Tufnell Park tube station

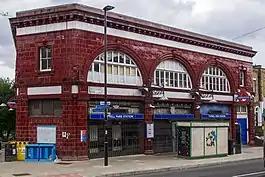
Station building

Tufnell Park is a London Underground station in Islington, close to its boundary with Camden. It is located in the Tufnell Park neighbourhood. The station is on the High Barnet branch of the Northern line, between Archway and Kentish Town stations. It is in Travelcard Zone 2.